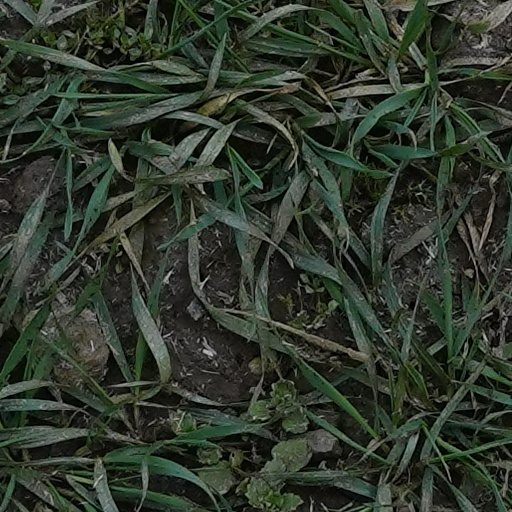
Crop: wheat